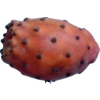
Label: cactus_fruit_red